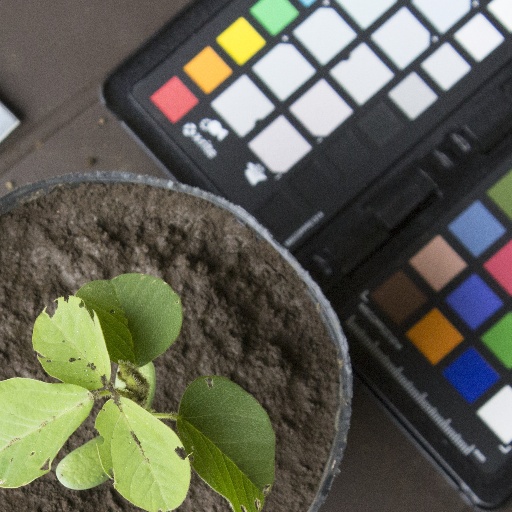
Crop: soybean